Kedoshim

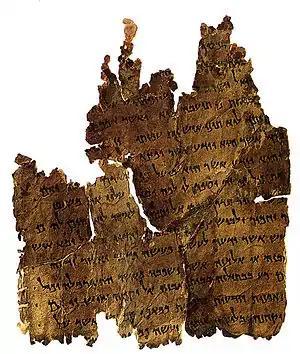
A Damascus Document Scroll found at Qumran

The Damascus Document of the Qumran sectarians prohibited a man's marrying his niece, deducing this from the prohibition in Leviticus 18:13 of a woman's marrying her nephew. Professor Lawrence Schiffman of New York University noted that this was a point of contention between the Pharisees and other Jewish groups in Second Temple times.